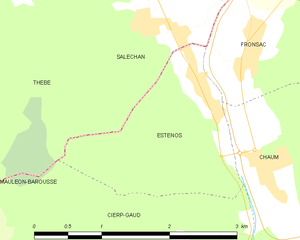
Esténos est une commune française située dans le département de la Haute-Garonne, en région Occitanie.